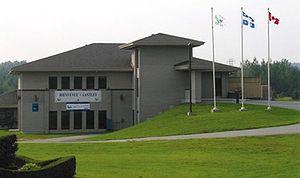
Hôtel de Ville de Cantley
Cantley est une municipalité du Québec située dans la Municipalité régionale de comté des Collines-de-l'Outaouais, dans la région administrative de l'Outaouais. Elle constitue une banlieue des villes de Gatineau et Ottawa, à l’intérieur de la région de la capitale nationale du Canada. Le siège de la Municipalité de Cantley est situé au 8, chemin River, à Cantley. Selon le recensement de 2014, la population de cantléens était de 10 412 habitants, alors qu’elle était de 9 880 habitants en 2011. La municipalité est située à 13 km du centre-ville d’Ottawa et est délimitée par la ville de Gatineau au sud-est, la rivière Gatineau à l’ouest et la ville de Val-des-Monts au nord-est.